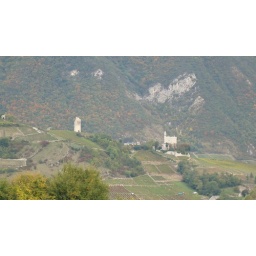
ruined towers and castle (restoring in progress)